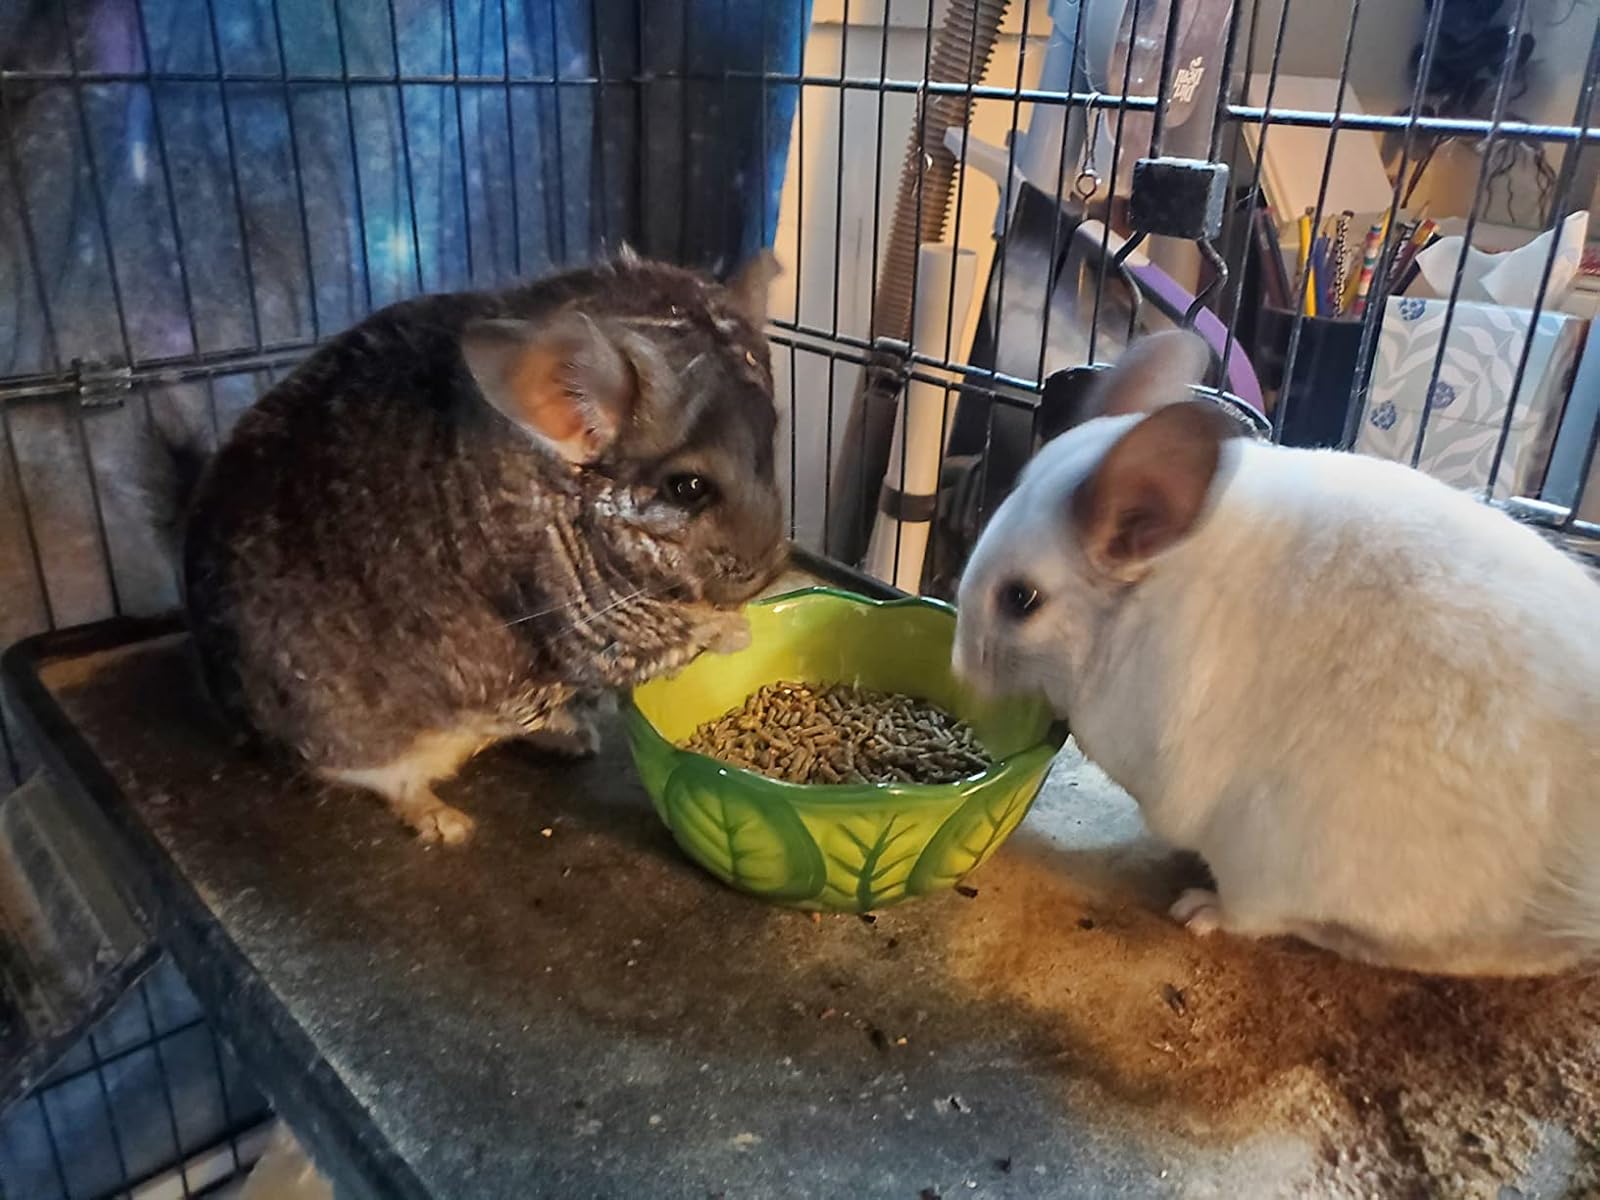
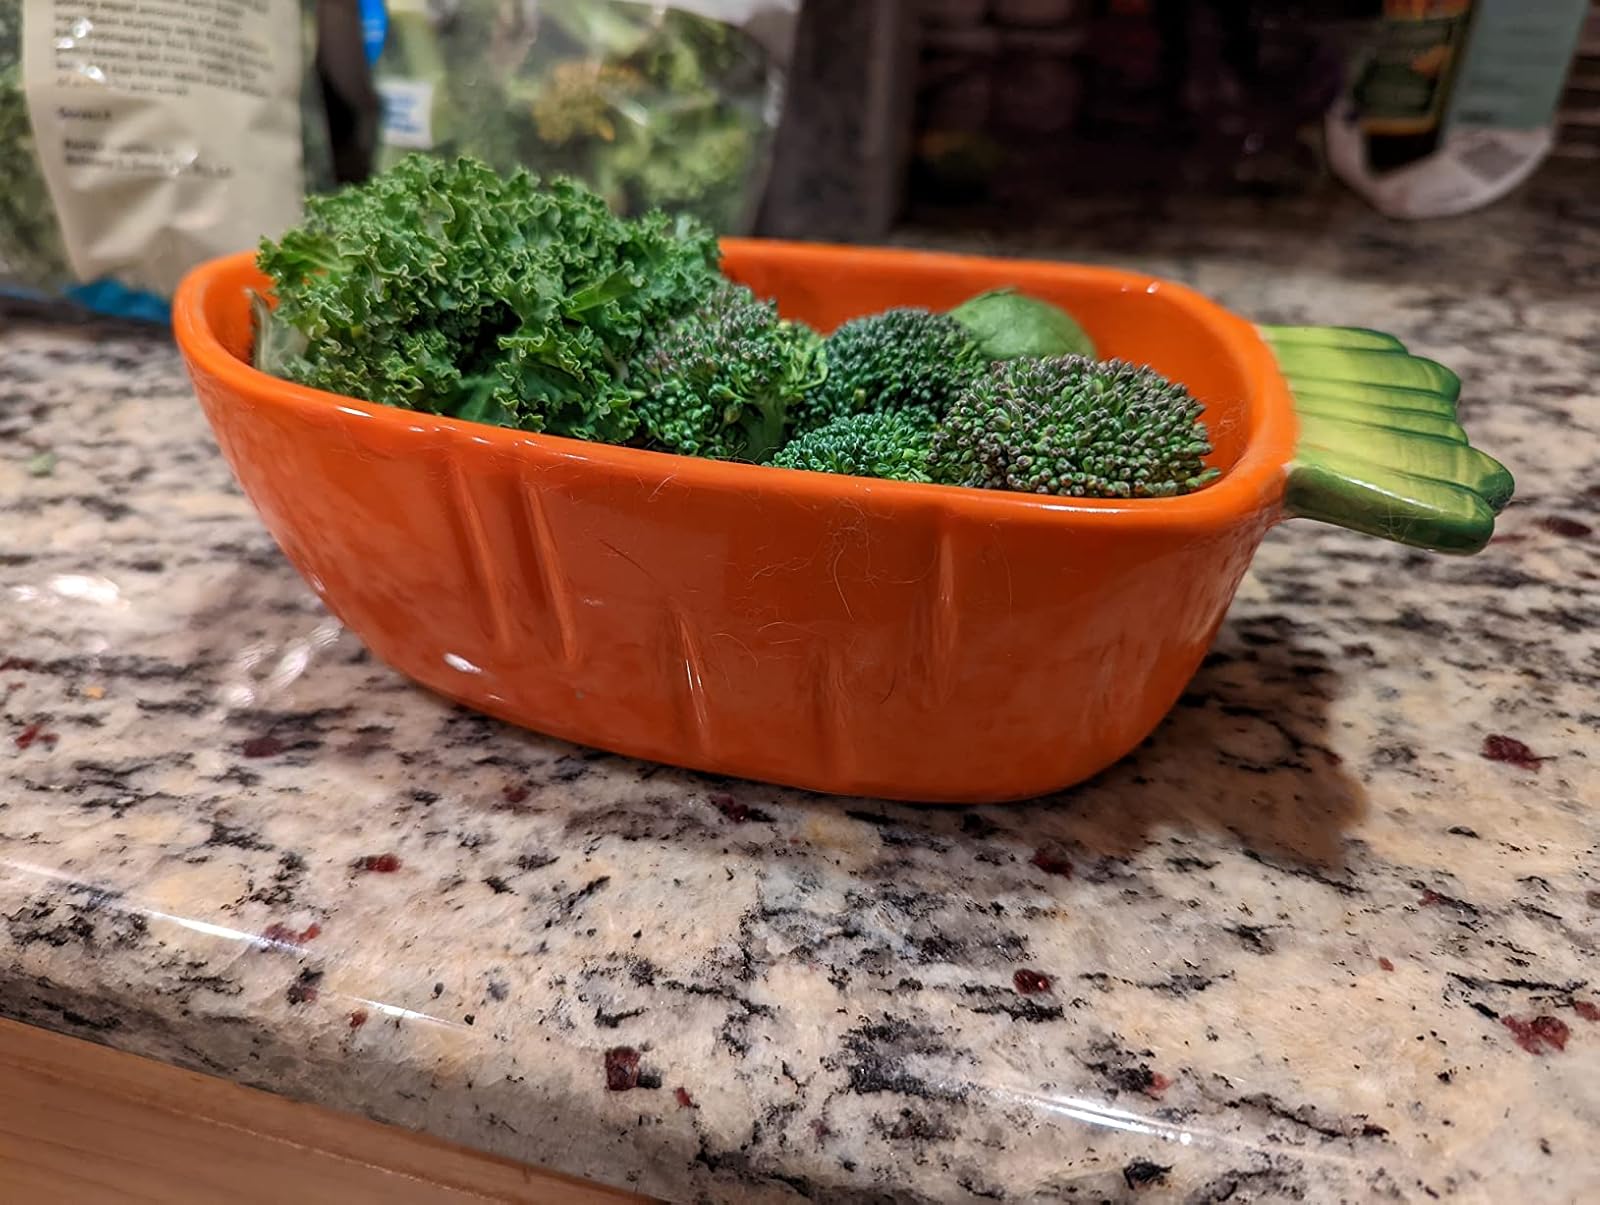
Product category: items_bowl
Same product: no